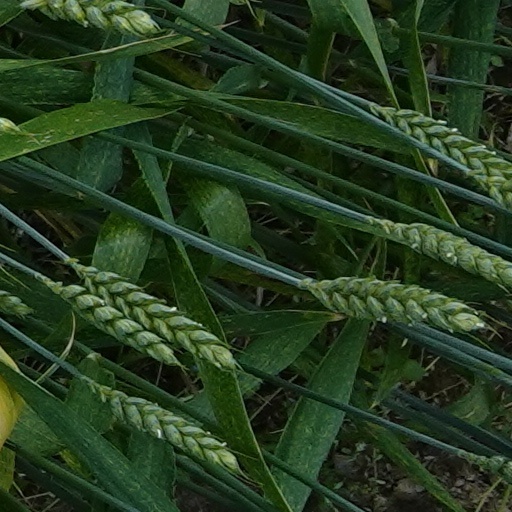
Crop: wheat